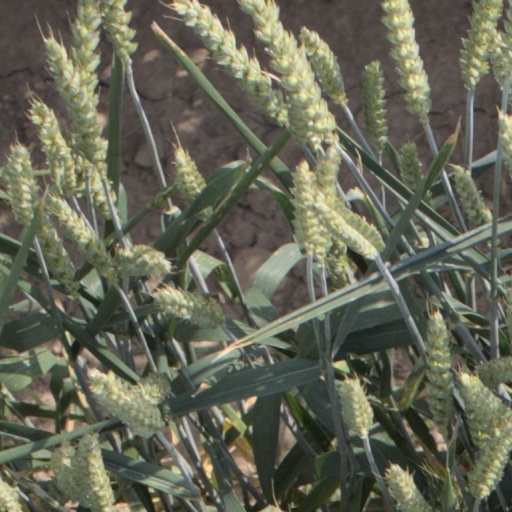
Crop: wheat